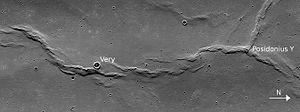
La dorsa Smirnov est une dorsale lunaire située sur la Mare Serenitatis situé sur la face visible de la Lune.